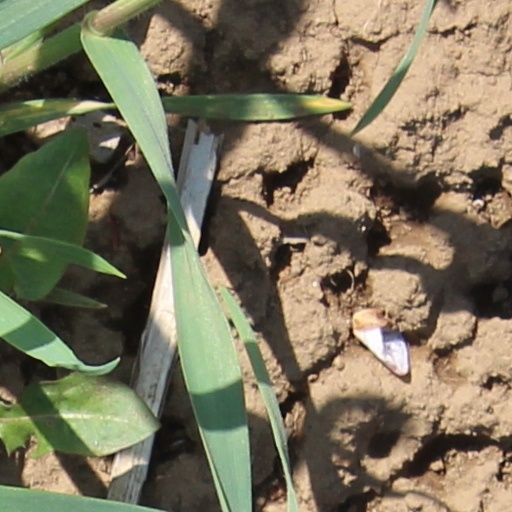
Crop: wheat